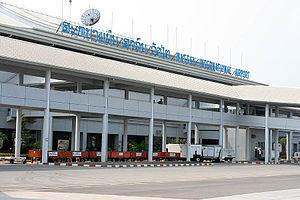
L'aéroport international Wattay de Vientiane, est un aéroport national et international desservant la ville de Vientiane, capitale du Laos. C'est le quatrième point d'entrée des touristes dans le pays, avec 158 713 arrivées en 2010.
Vientiane est la ville la plus peuplée et la capitale du Laos. Elle est située sur la rive gauche du Mékong, qui marque la frontière avec la Thaïlande, presque en face de la ville thaïlandaise de Nong Khai.